McChord Air Museum

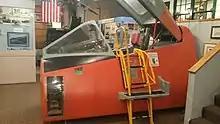
F-106 flight simulator

Exhibits at the museum include the former control tower of McChord Field, an F-106 simulator, and aviation artwork.